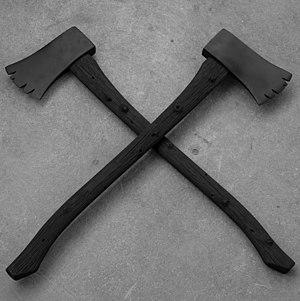
Haches, 2016, résine. 100 cm x 25 x 4 cm
Helge Reumann artiste suisse actif comme auteur de bande dessinée, plasticien et dessinateur.